The Story of Christine von Herre

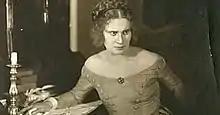

The Story of Christine von Herre is a 1921 German silent drama film directed by Ludwig Berger and starring Agnes Straub, Werner Krauss, and Paul Hartmann. It was based on a novella by Heinrich Zschokke. It was shot at the Babelsberg Studios of Decla-Bioscop in Berlin and on location at Glatz in Silesia. The film's sets were designed by the art directors Rudolf Bamberger and Franz Seemann. The film premiered on 30 September 1921 at the UT-Kurfürstendamm and the UT-Nollendorfplatz in Berlin. It was popular at the box office and with critics.